Spinosaurus

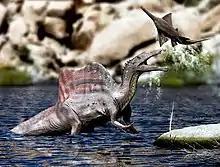
Restoration of "Spinosaurus" attacking the sawskate "Onchopristis"

In 2009, Dal Sasso and colleagues. reported the results of X-ray computed tomography of the MSNM V4047 snout. As the foramina on the outside all communicated with a space on the inside of the snout, the authors speculated that "Spinosaurus" had pressure receptors inside the space that allowed it to hold its snout at the surface of the water to detect swimming prey species without seeing them. A 2013 study by Andrew R. Cuff and Emily J. Rayfield concluded that bio-mechanical data suggests that "Spinosaurus" was not an obligate piscivore and that its diet was more closely associated with each individual's size. The characteristic rostral morphology of "Spinosaurus" allowed its jaws to resist bending in the vertical direction, but its jaws were poorly adapted with respect to resisting lateral bending compared to other members of this group ("Baryonyx") and modern alligators. This suggests that "Spinosaurus" preyed more regularly on fish than it did on land animals, although considered predators of the former too. In 2022, Sakamoto estimated that "Spinosaurus" had an anterior bite force of 4,829 newtons and a posterior bite force of 11,936 newtons . Based on this estimate, he asserted that the jaws of "Spinosaurus" are adapted for generating relatively faster shutting speeds with less muscle input force, indicating that the animal likely killed its prey with fast-snapping jaws rather than slow-crushing bites, a trait commonly observed in animals which have a semi-aquatic feeding habit.